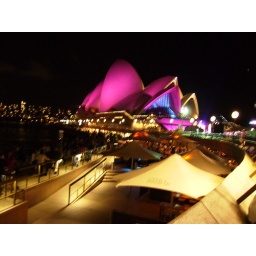
opera house in pink